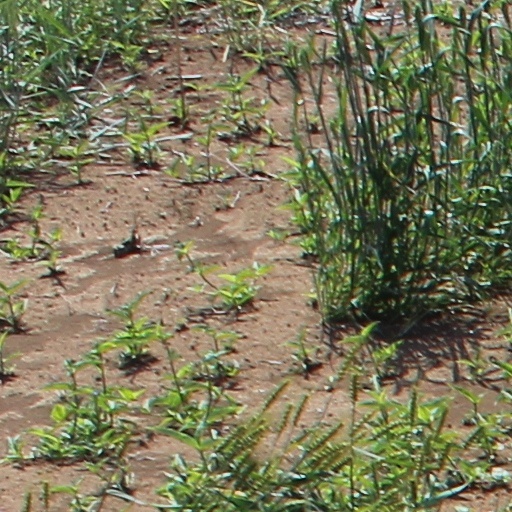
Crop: wheat